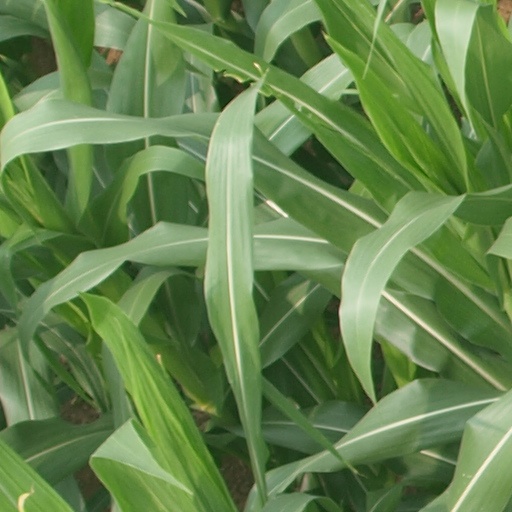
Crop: maize; corn